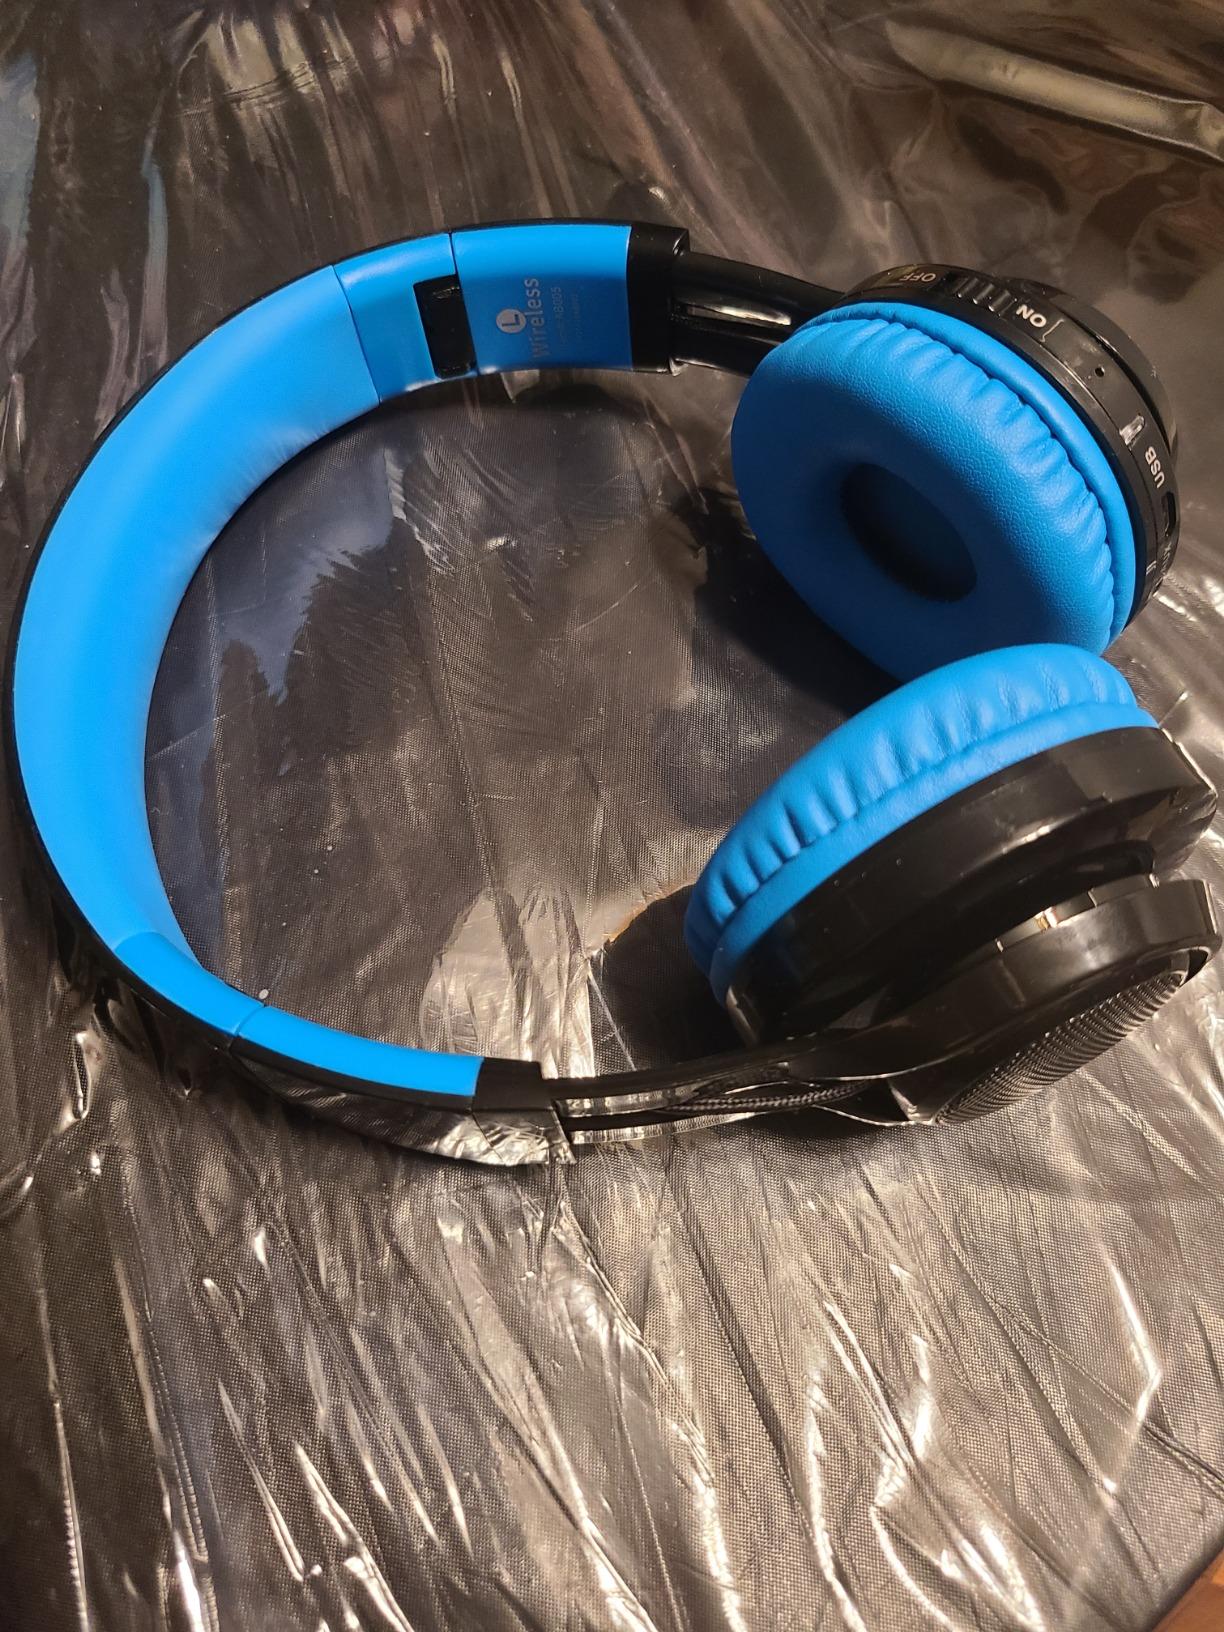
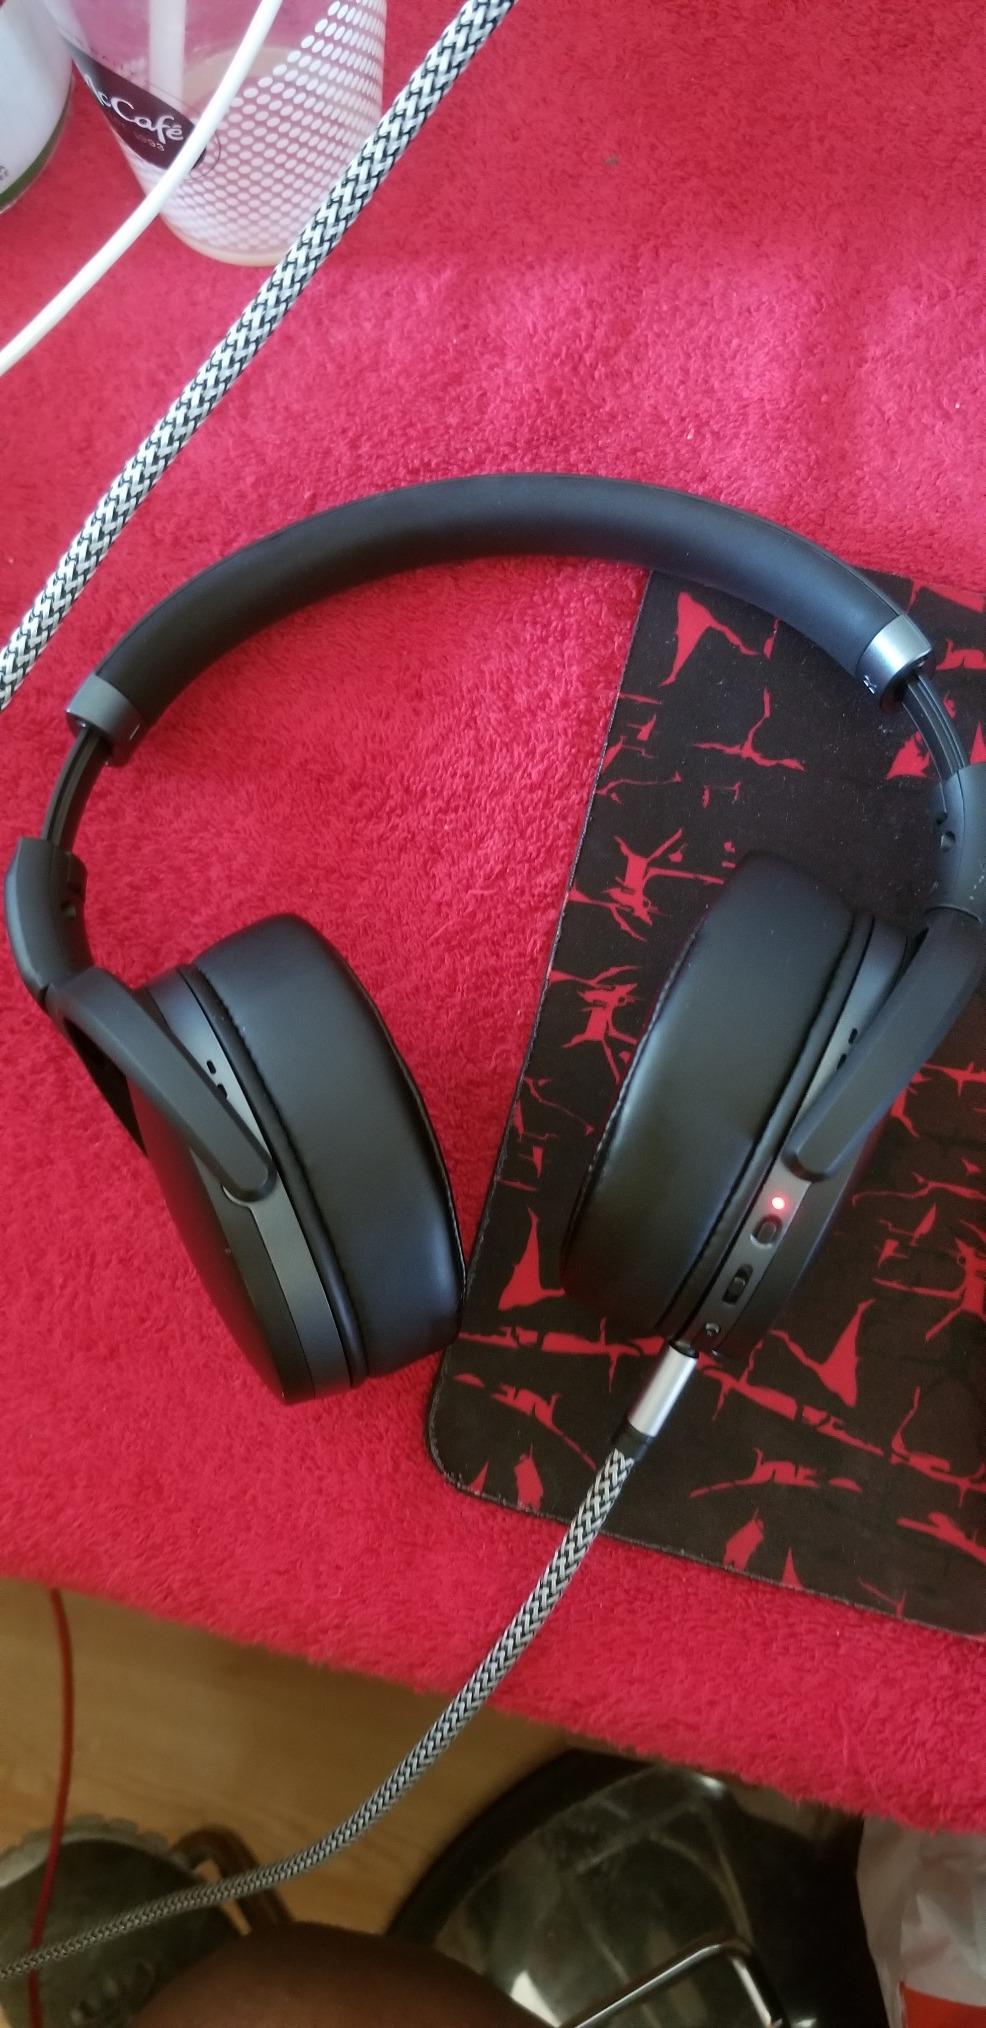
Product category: headphones
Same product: no